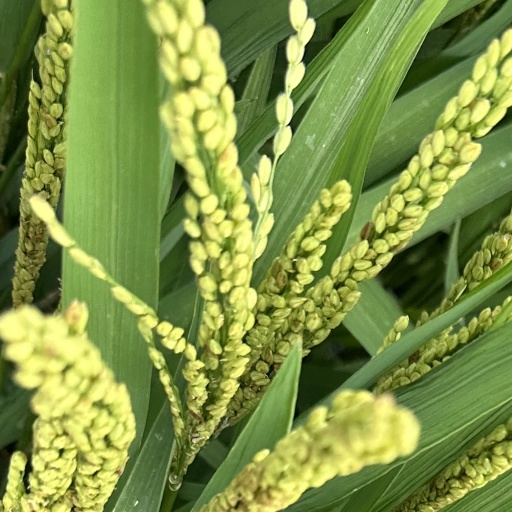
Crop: rice